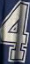
Number: 4